Psalms

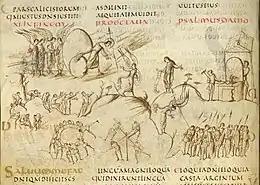
Psalm 11 in the ninth-century Utrecht Psalter, where the illustration of the text is often literal.

Many scholars believe the individual Psalms were redacted into a single collection during the Second Temple period. It had long been recognized that the collection bore the imprint of an underlying message or metanarrative, but that this message remained concealed, as Augustine of Hippo said, "The sequence of the Psalms seems to me to contain the secret of a mighty mystery, but its meaning has not been revealed to me" ("Enarr." on Psalms 150:1). Others pointed out the presence of concatenation—that is, adjacent Psalms sharing similar words and themes. In time, this approach developed into recognizing overarching themes shared by whole groups of psalms.